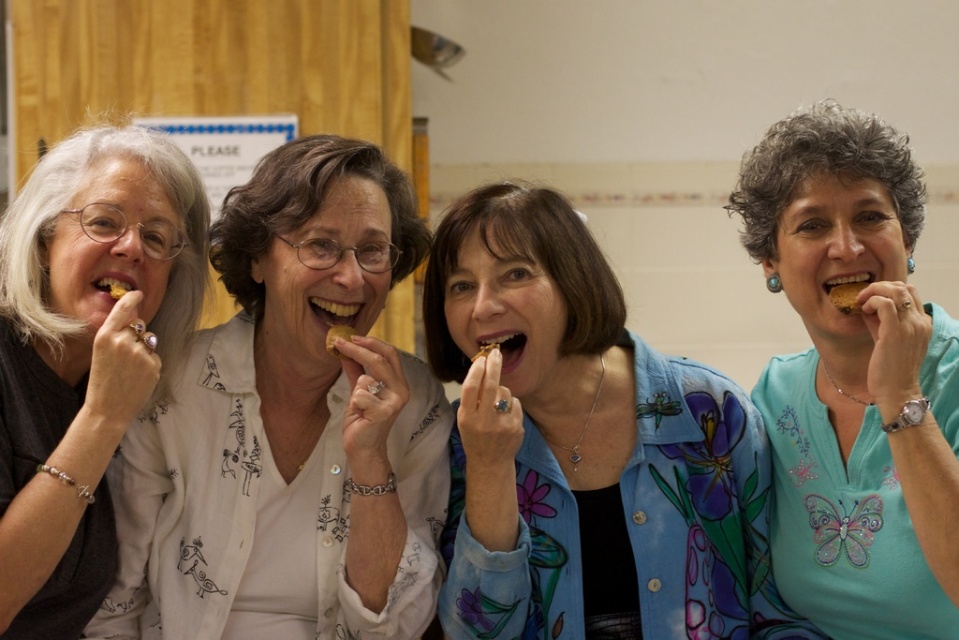
Question: Can you confirm if floral-patterned shirt at center is smaller than brown crumbly cookie at upper right? (A) yes (B) no
Answer: B